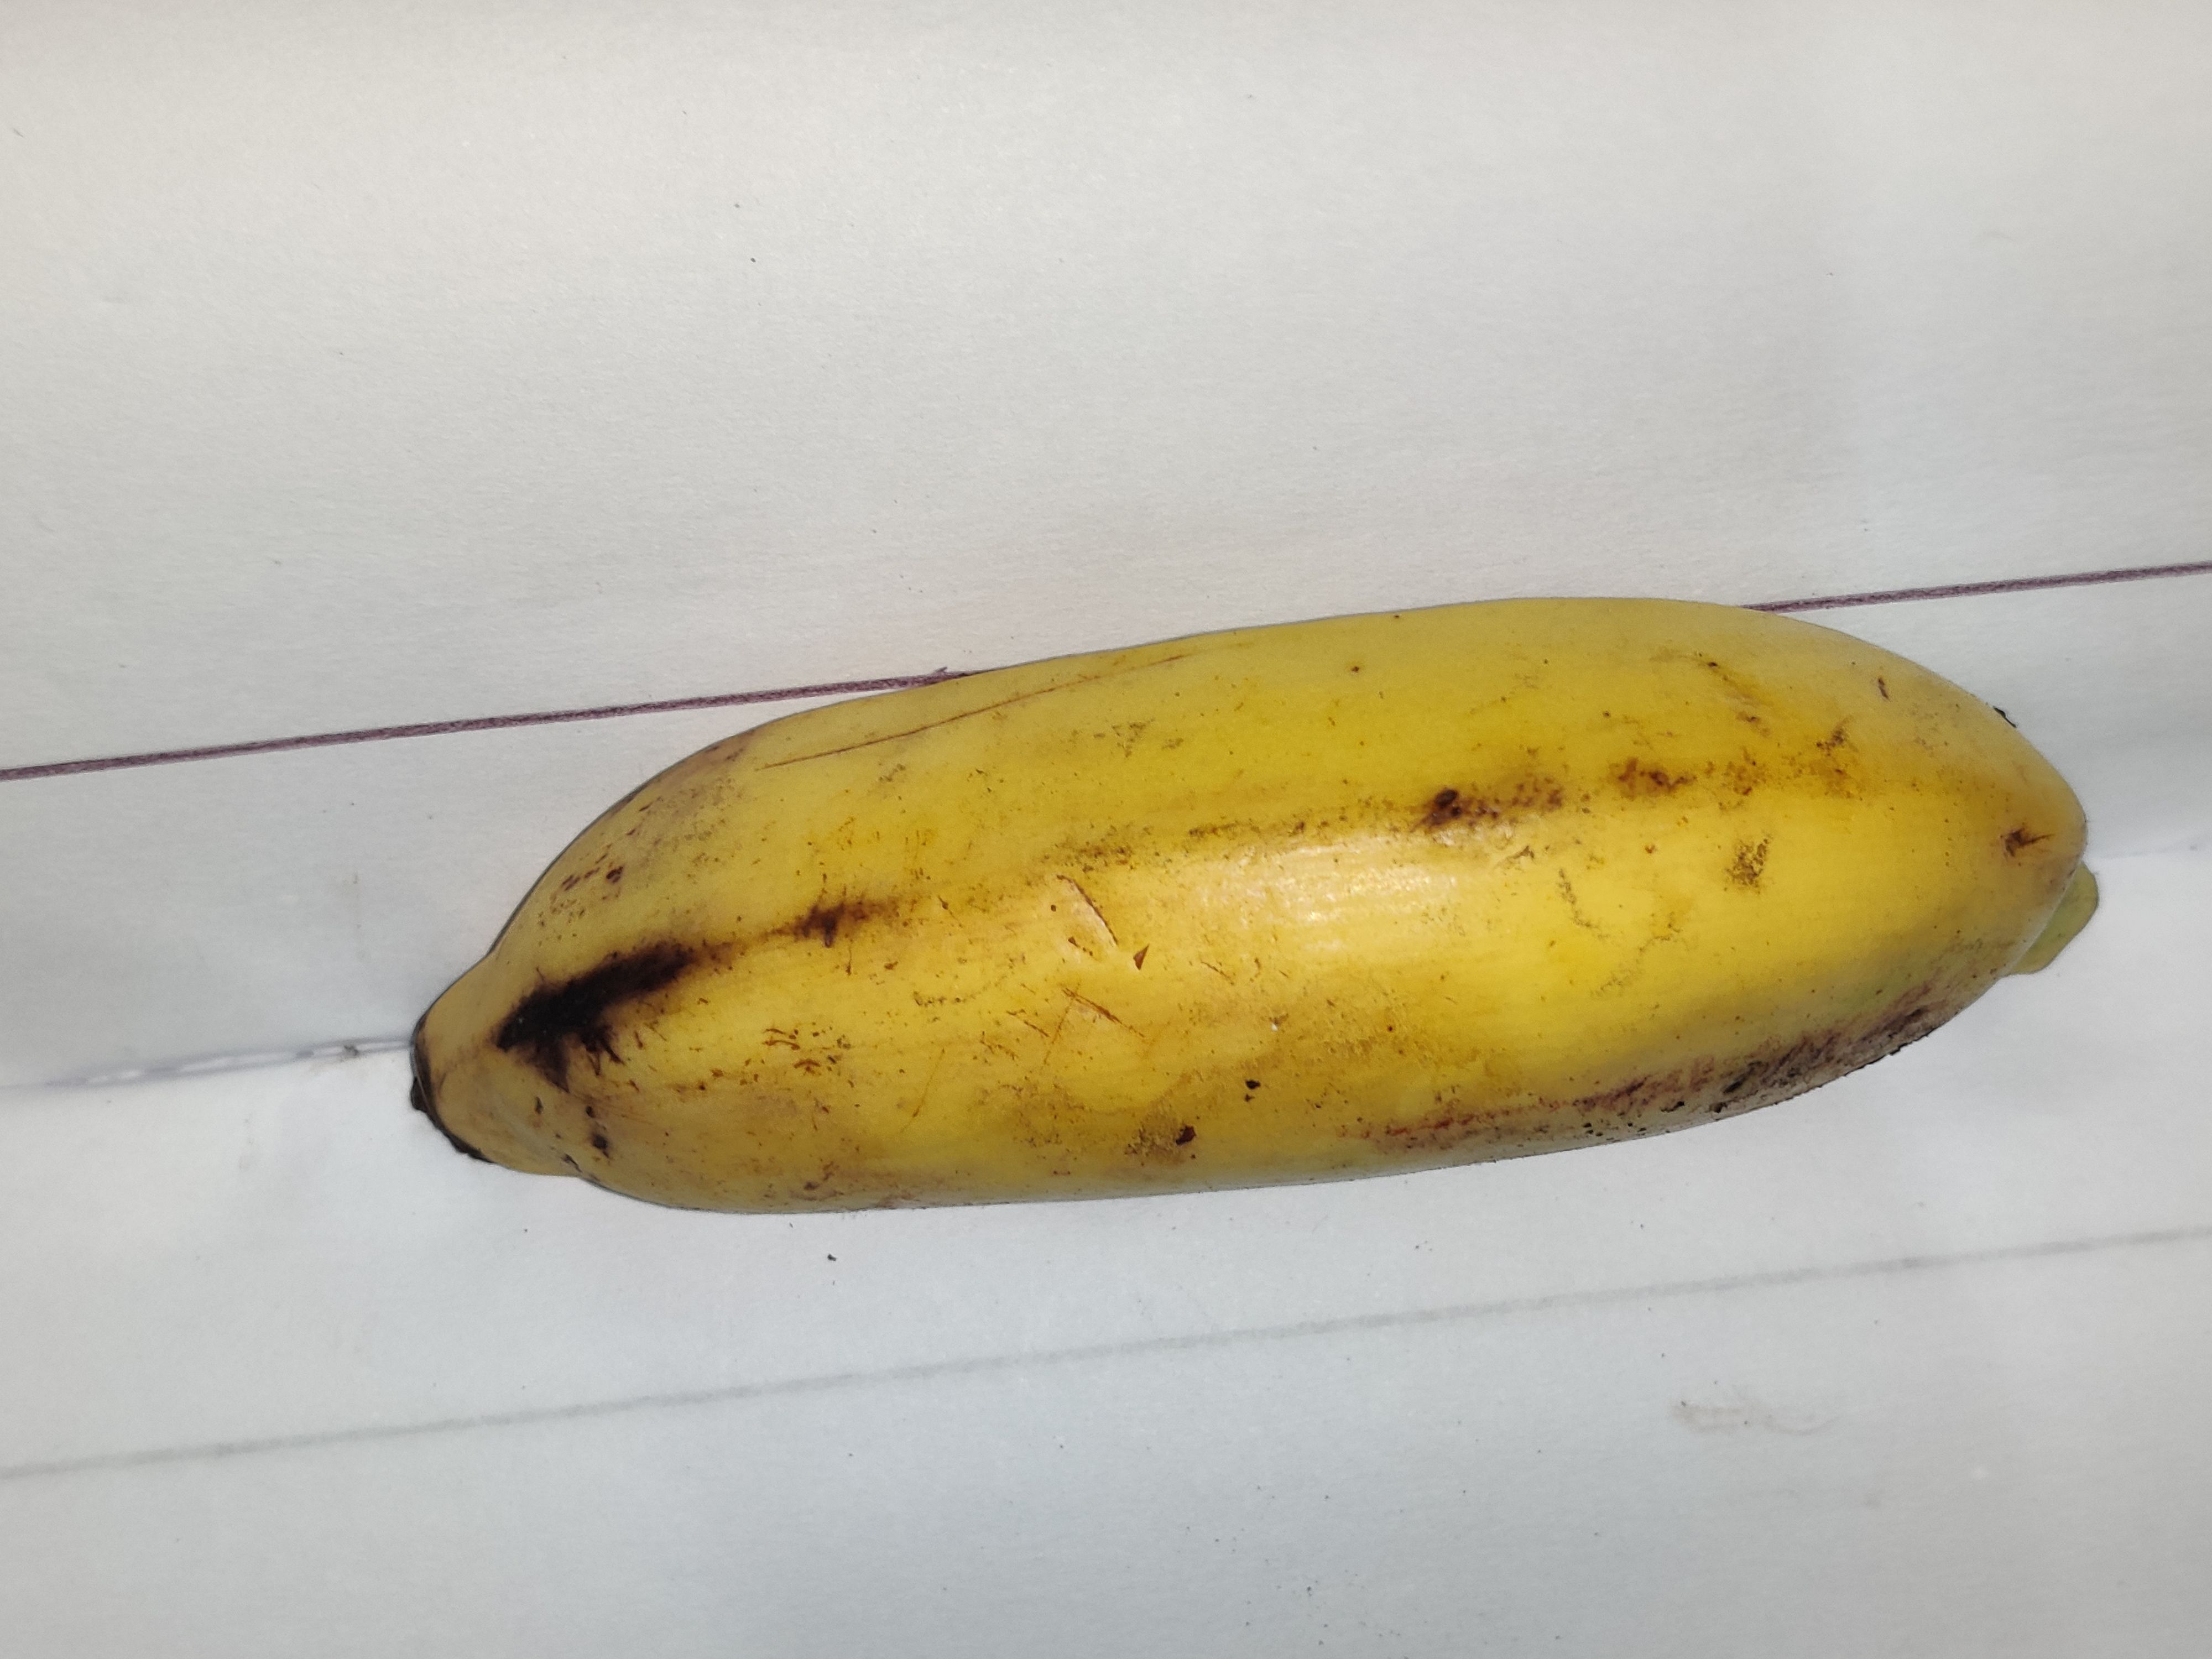
Fruit: banana
Grade: 2nd-grade